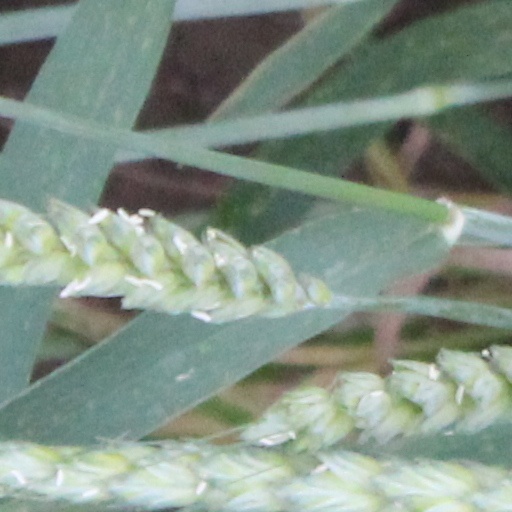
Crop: wheat